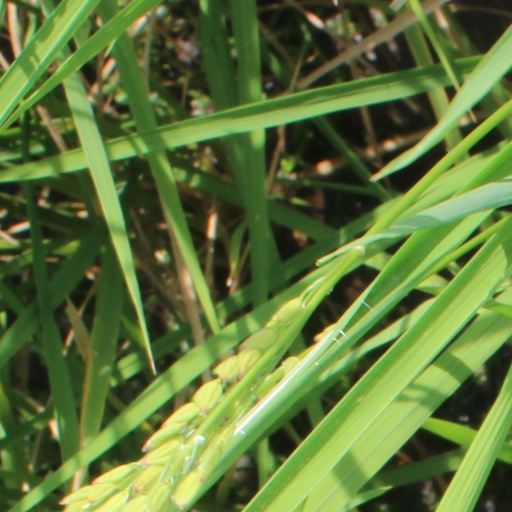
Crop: rice